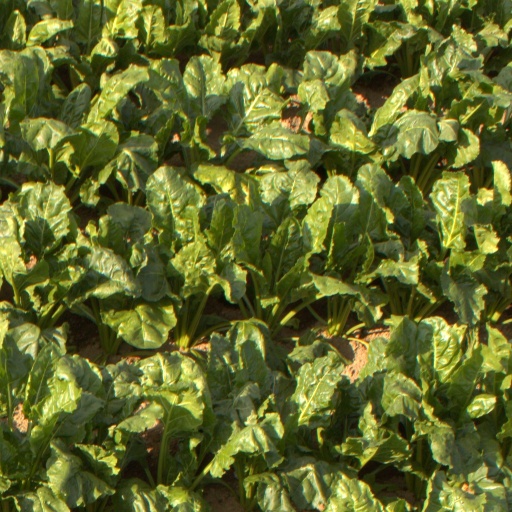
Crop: sugar beet